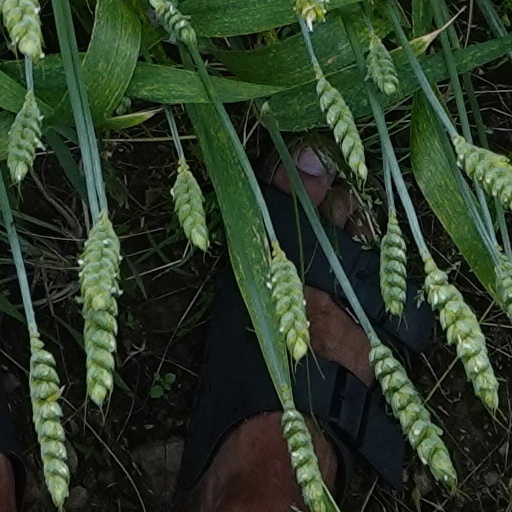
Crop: wheat